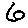
Label: 6